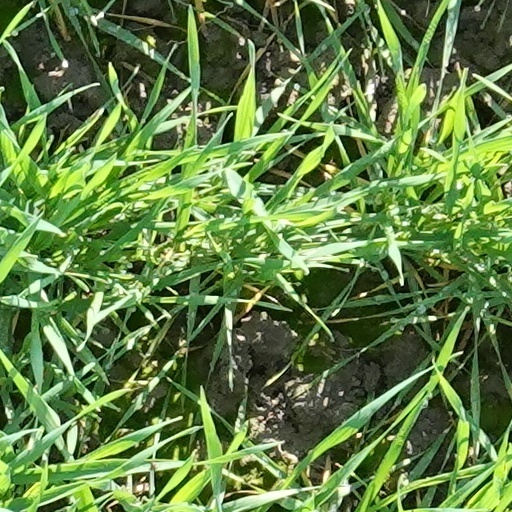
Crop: wheat